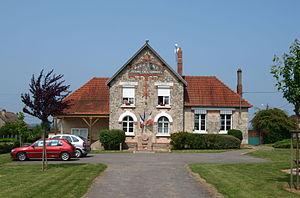
Cerny-en-Laonnois (Aisne, France)